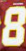
Number: 8